3rd Light Horse Brigade

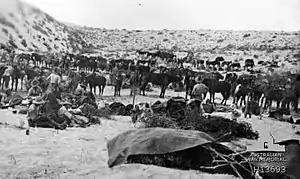
The 8th Light Horse Regiment at Romani

Command of the brigade passed to John Royston after Antill was selected to command an infantry brigade on the Western Front. Meanwhile, the brigade continued operations against the Ottoman rearguard elements, and by 12 August the oasis area had been cleared. The brigade remained in the forward areas until 21 August. A period of patrolling and small scale raids followed as the front was slowly advanced towards the frontier with Palestine. By the end of the year, the British Empire forces were in a position to undertake an advance into the eastern Sinai, following the establishment of a railway and pipeline through the northern Sinai. In late December, the brigade took part in the Battle of Maghdaba, after a advance across the desert. On 23 December, the brigade carried out a flanking move to the north of the town, to cut off the garrison, while other elements of the Anzac Mounted Division attacked from the north-west. The attack was heavily resisted, and the Australians lack artillery support to suppress the defenders; late in the day, as water for the horses became a concern the order was given for the Australians withdraw. At the last moment, elements from the 1st Light Horse Brigade secured a redoubt to the north-west, while the 10th Light Horse Regiment moved around the eastern flank and took two positions to the south. This triggered the collapse of the Ottoman defence and allowed for a general advance. In early January 1917, another action was fought to capture Rafa. Initially, the 3rd Light Horse Brigade was held back in reserve, but as the dismounted attack stalled, they too were committed. At the point that the attack broke down, the New Zealanders captured one of the redoubts which proved to be the key to unlocking the Ottoman defence. Once the town was captured, Chauvel withdrew the bulk of his forces towards El Arish to replenish supplies and rest, and to keep them out of range of Ottoman reinforcements; meanwhile, two regiments from the 3rd Light Horse Brigade formed a rearguard to delay the Ottomans and prevent them from retaking Rafa.